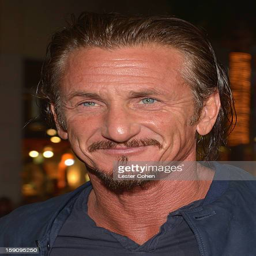
actor arrives at the premiere